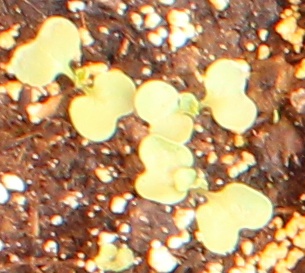
Label: Canola